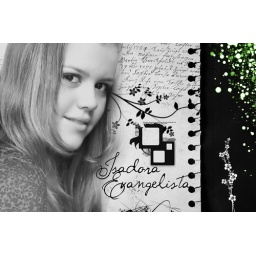
White paper in a red background